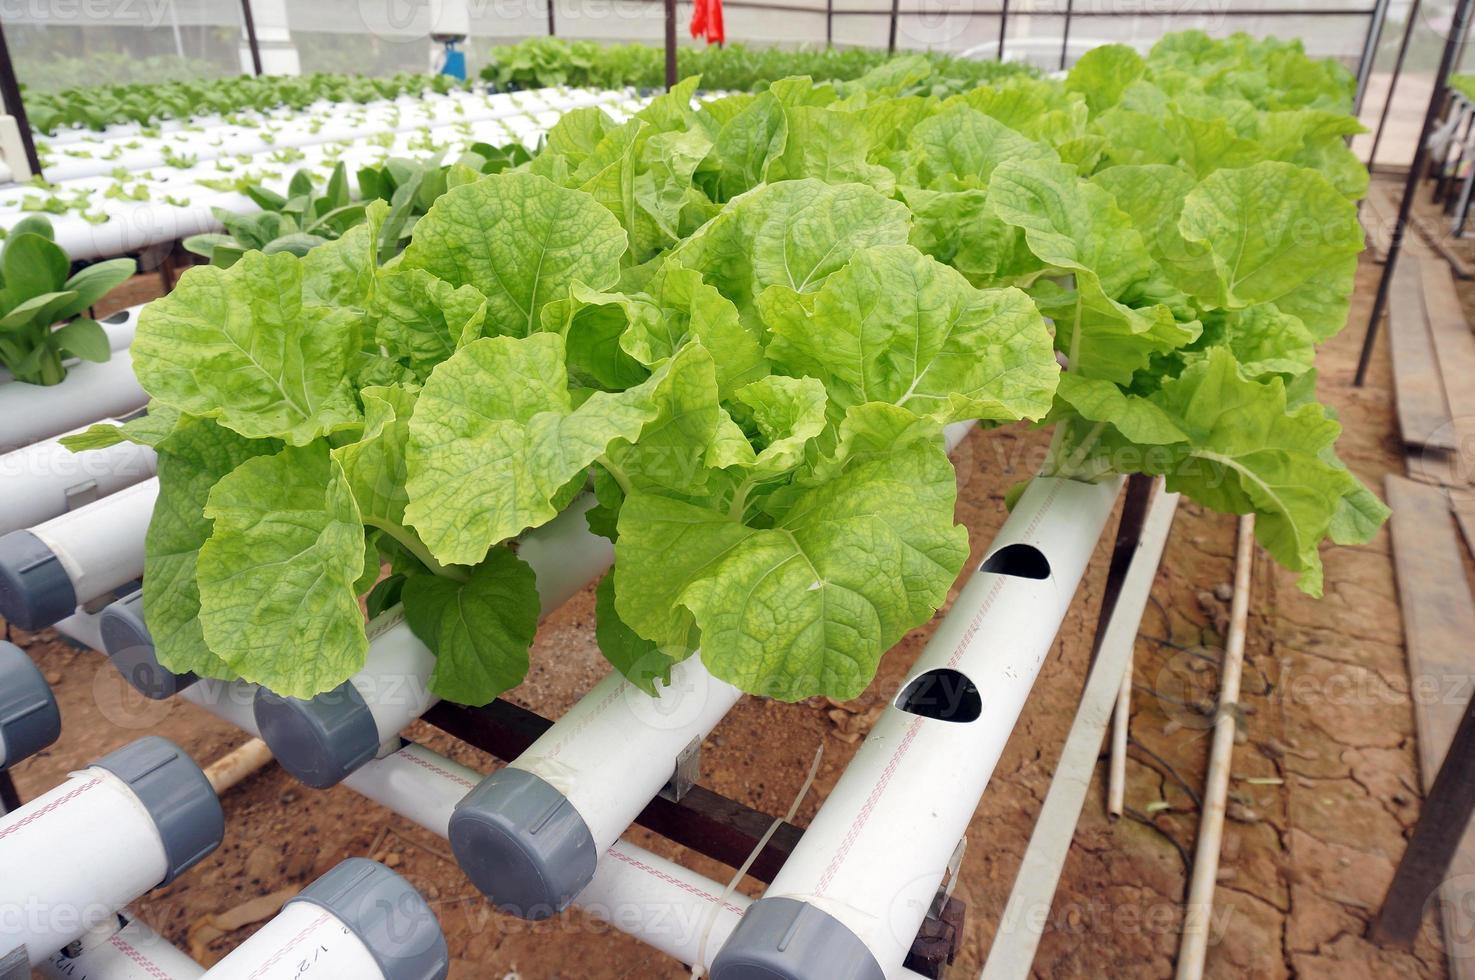
Kilimo cha kisasa aina ya kilimo cha maji, kikiwa kimestawisha mazao kama vile mbogamboga aina ya spinachi, zilizokua na kustawi kutokana na vitalu vya kilimo hicho.